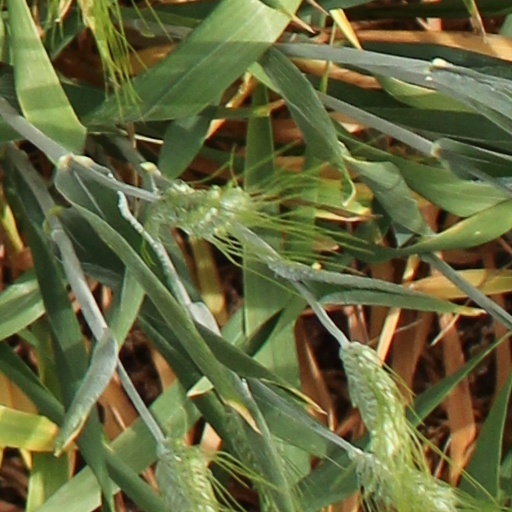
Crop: wheat